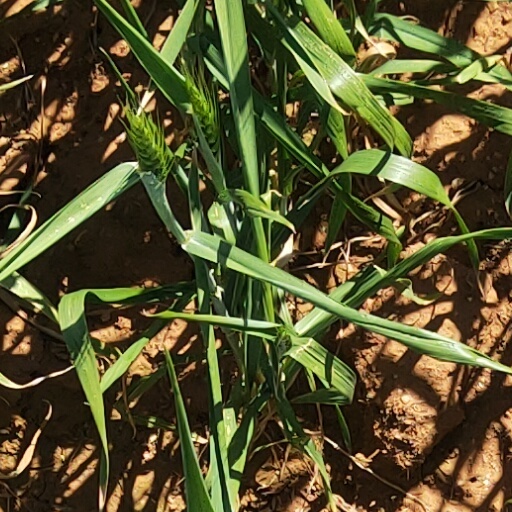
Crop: wheat